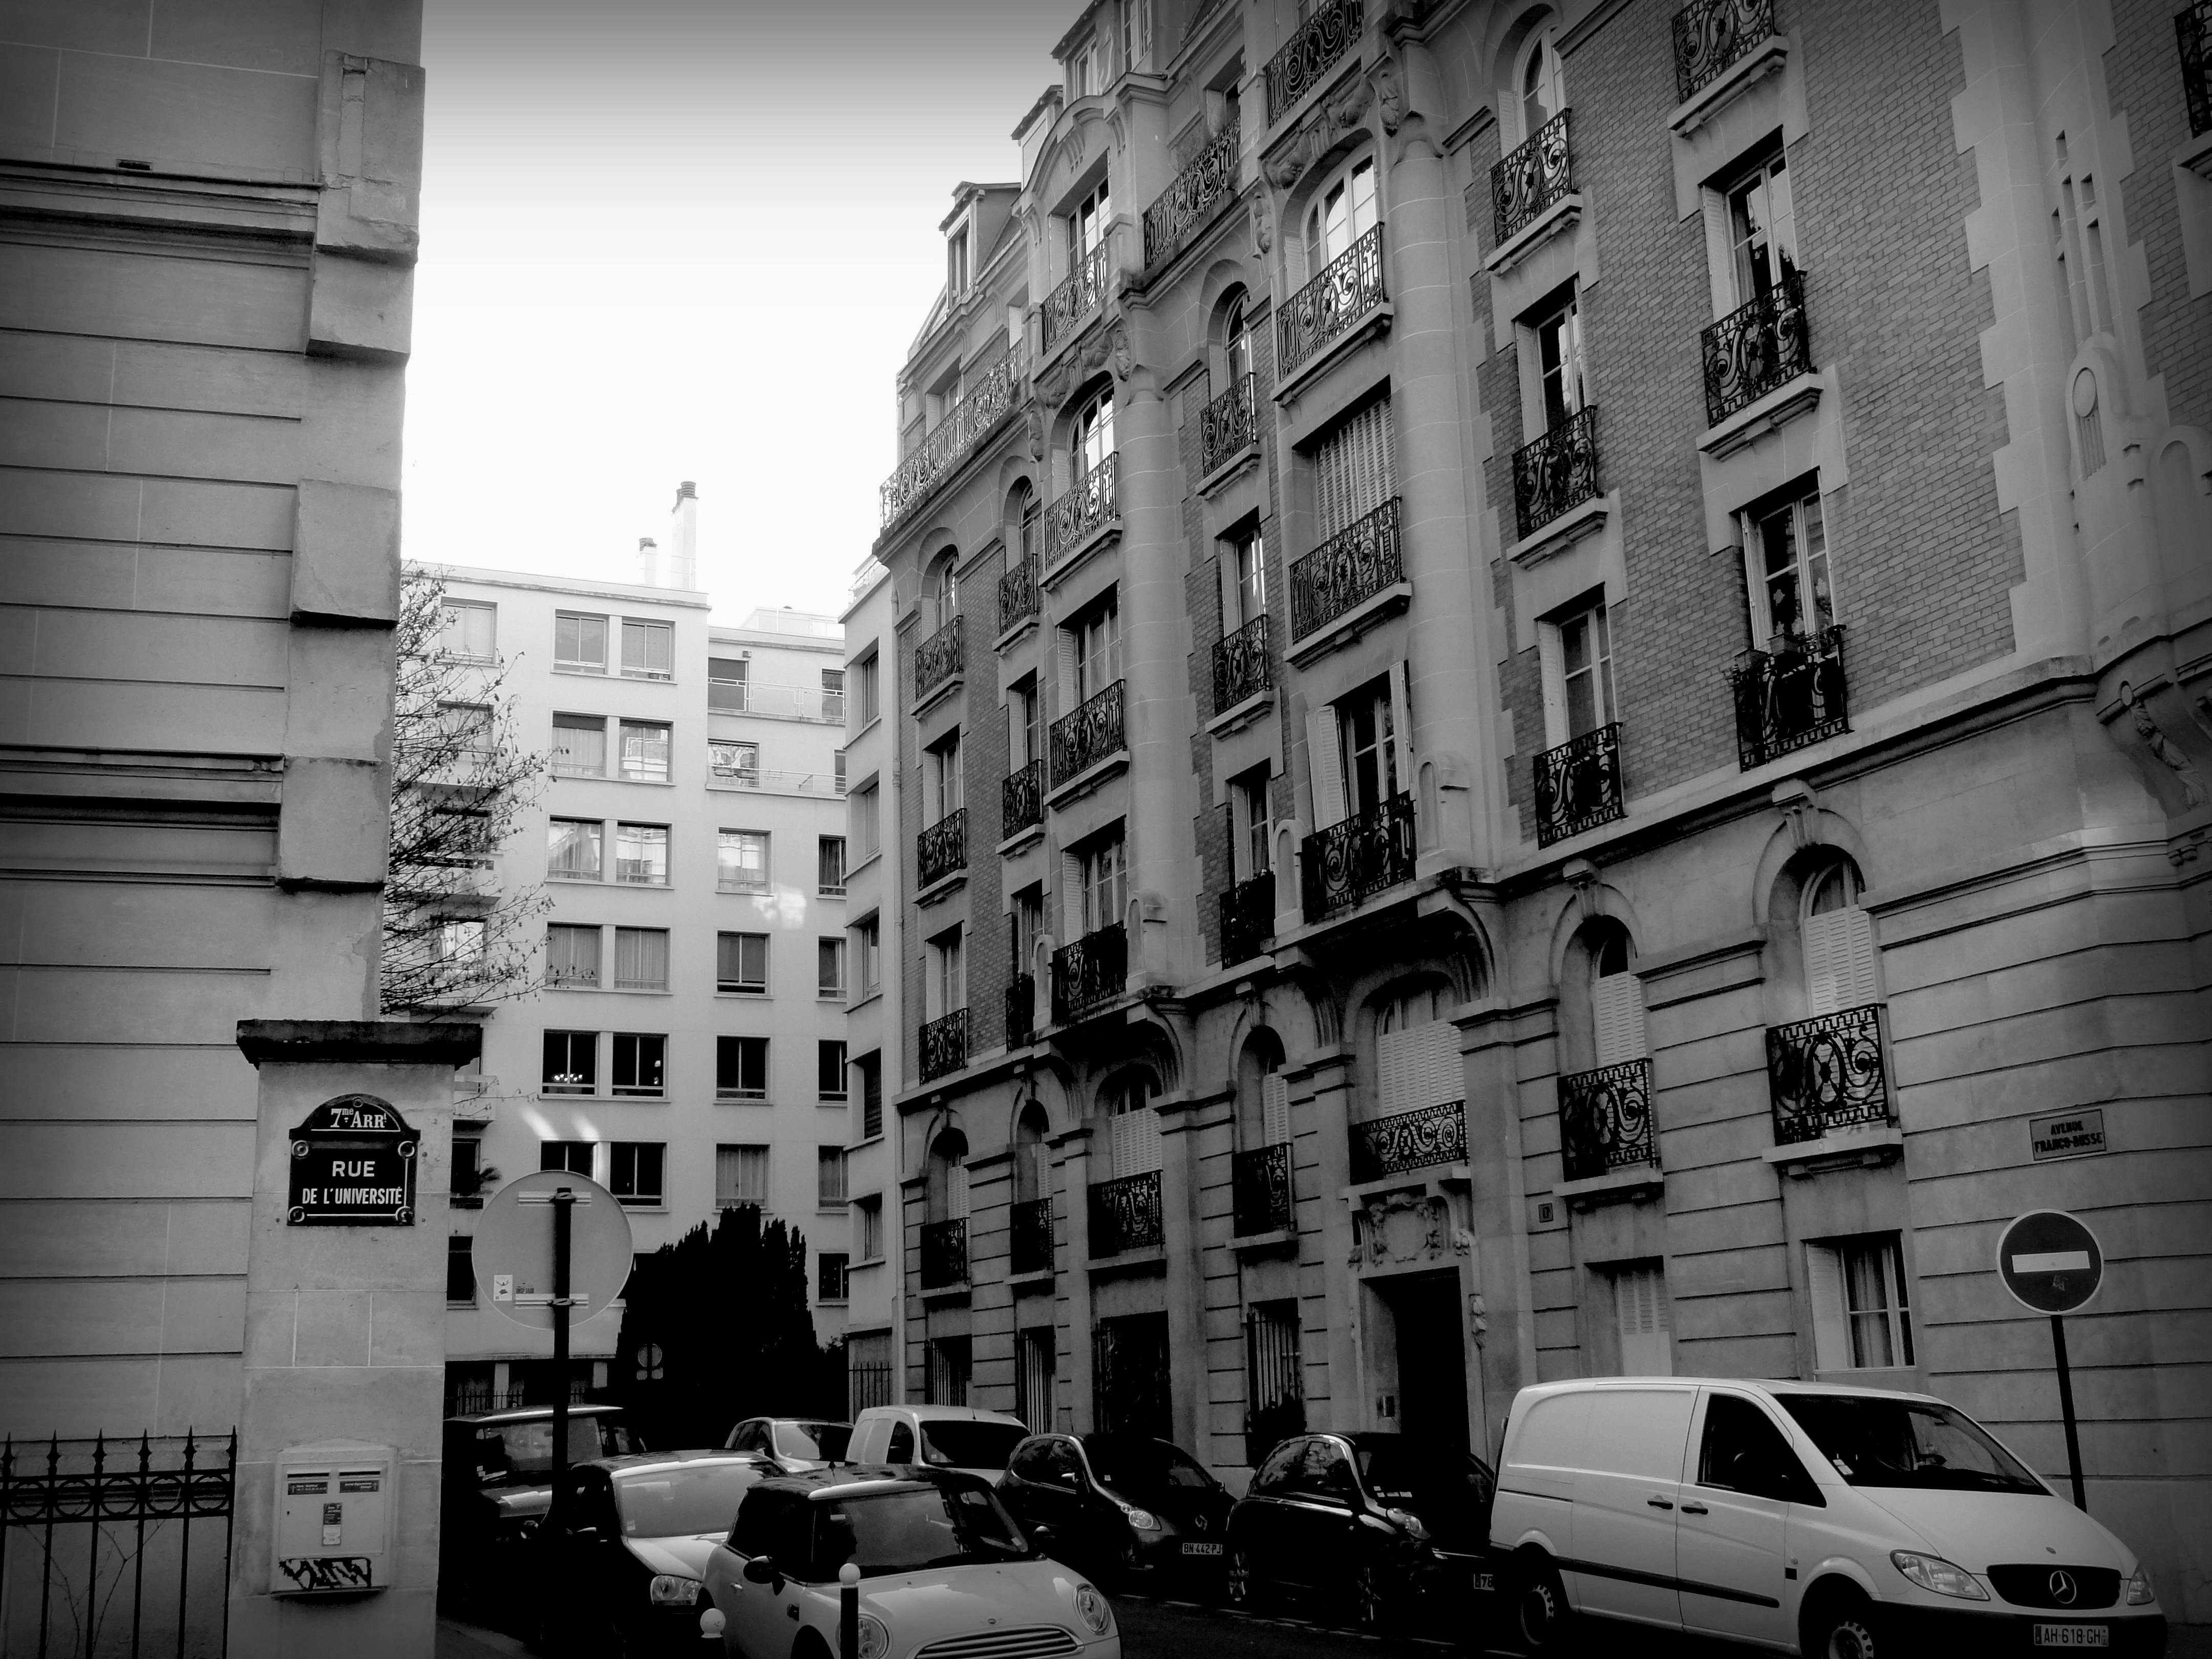
black and white, architecture, road, white, street, alley, city, cityscape, downtown, facade, black, monochrome, tower block, infrastructure, shape, metropolis, neighbourhood, urban area, monochrome photography